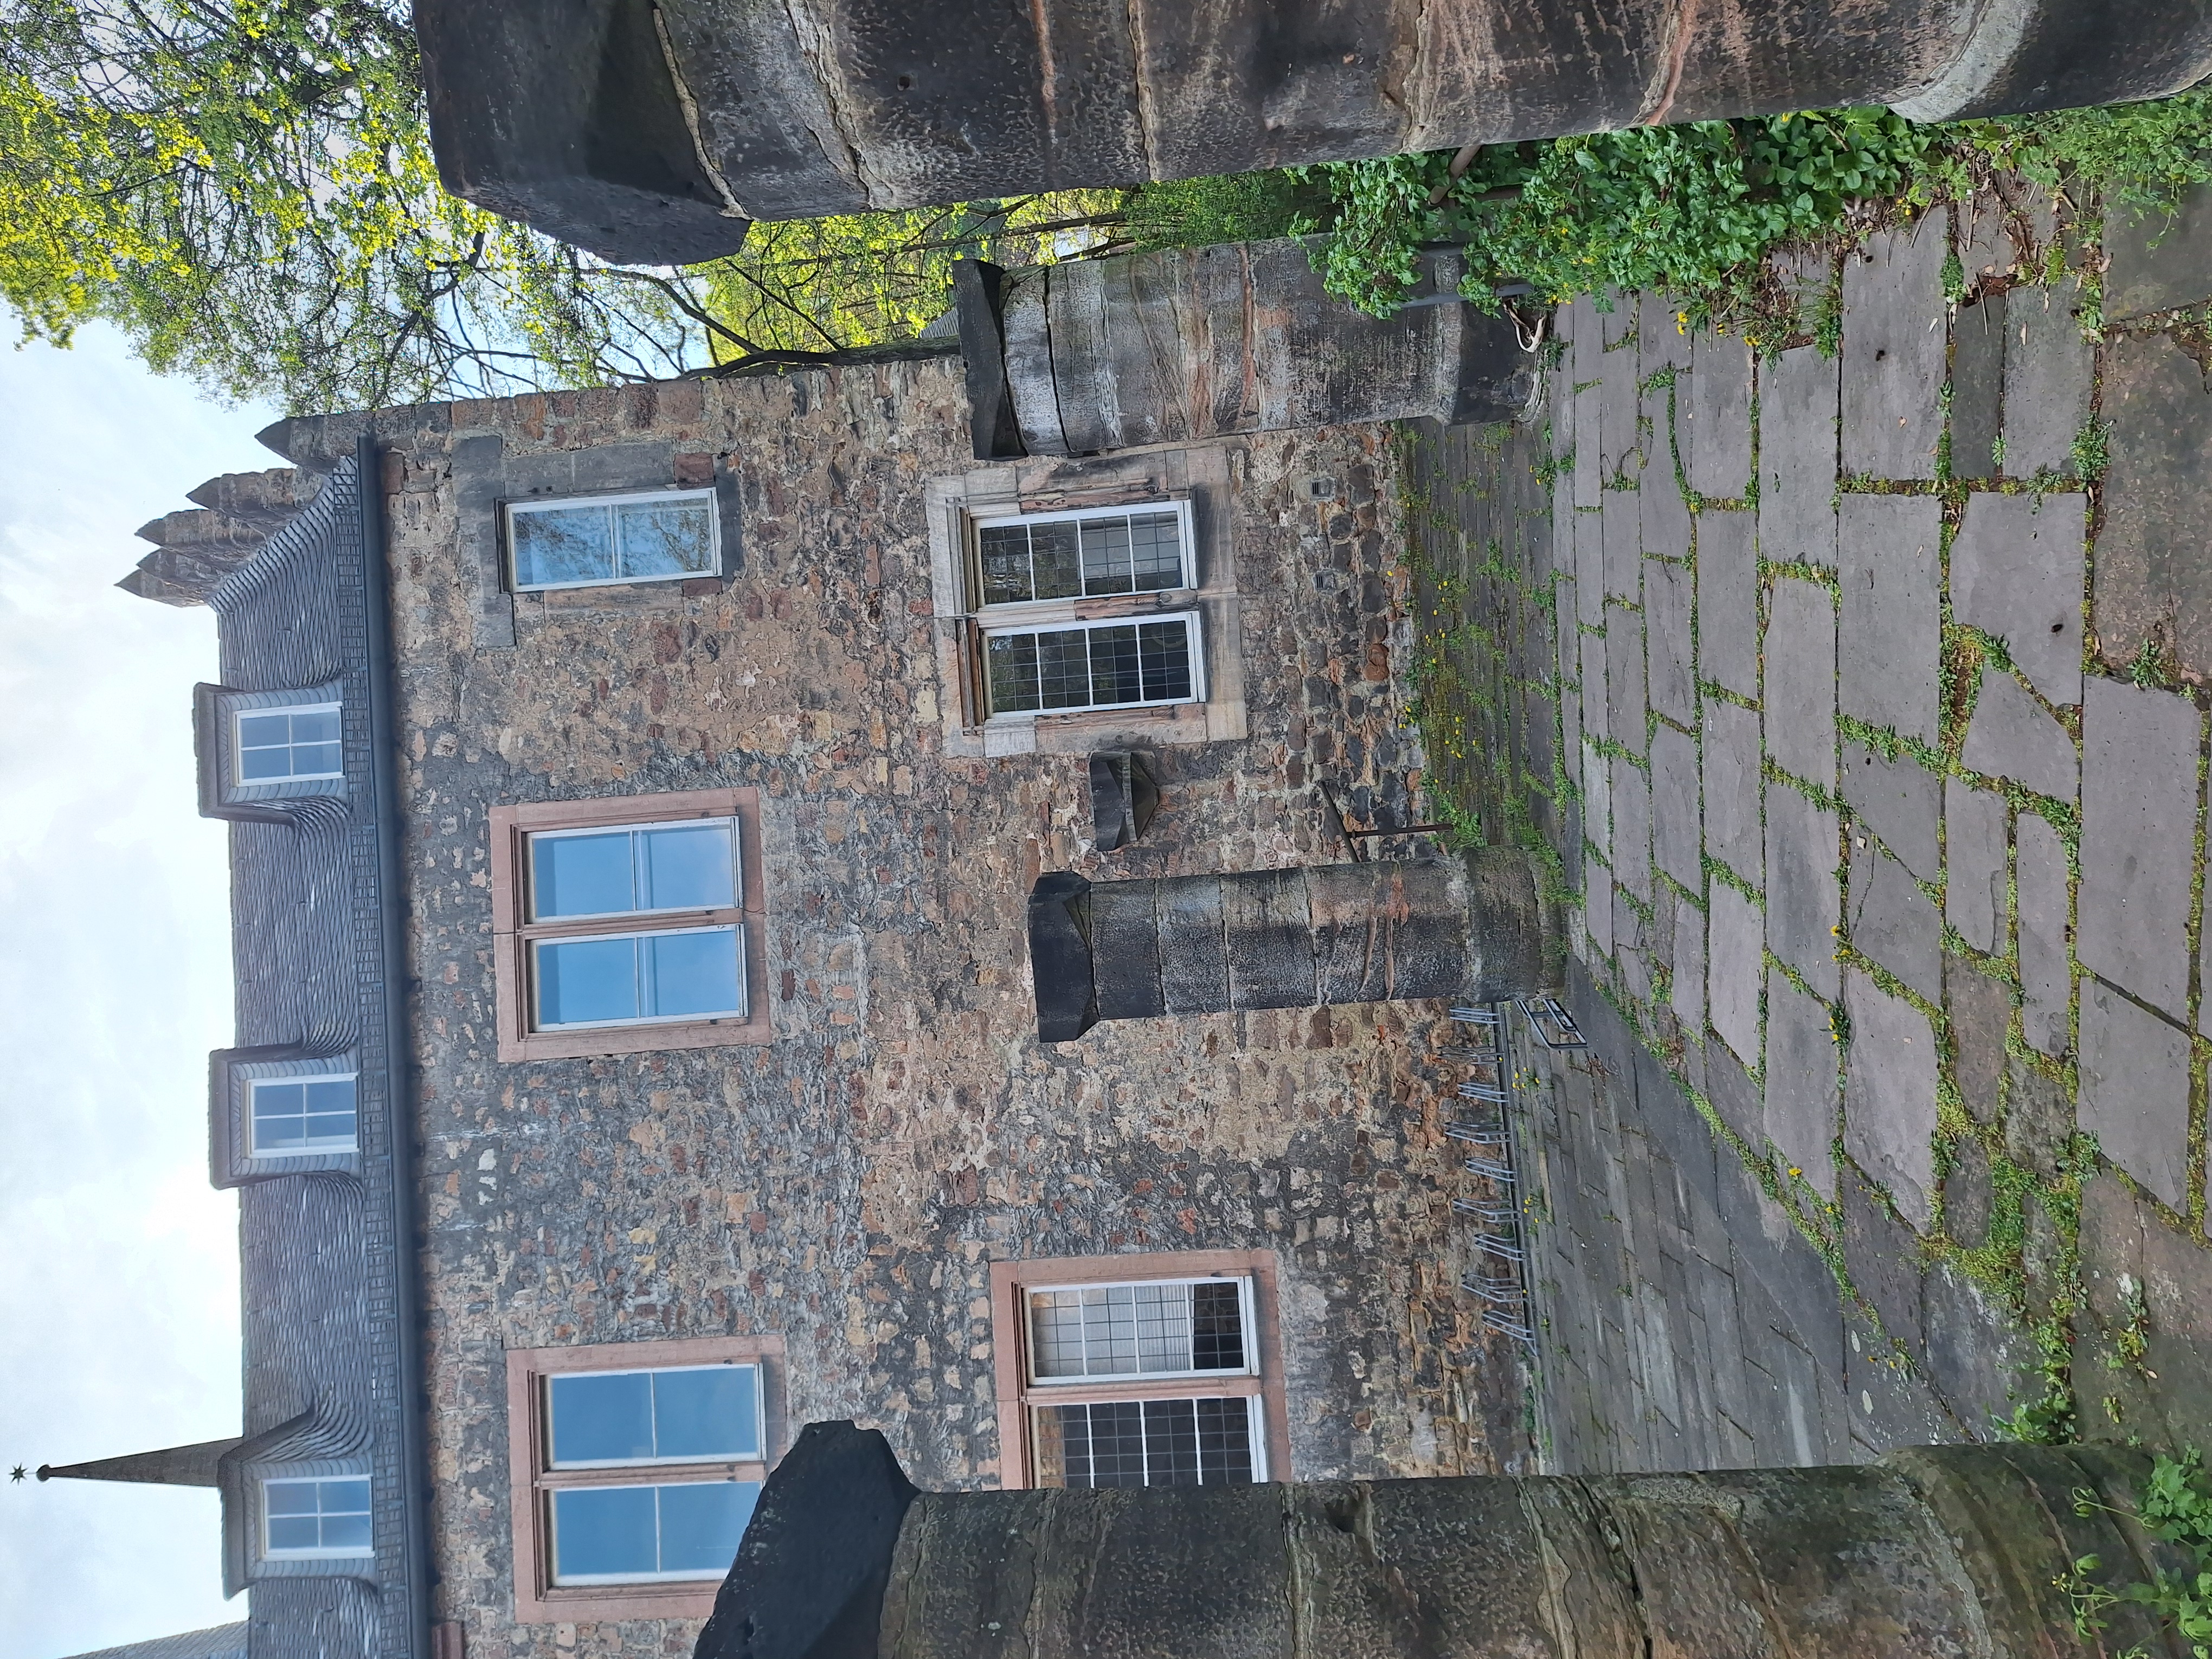
Building: Deutschhausstraße 10, Deutches Haus, Fachbereich Geographie